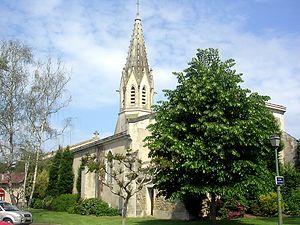
Eglise St Martin de Biscarrosse, dans le département français des Landes
Le département français des Landes compte 438 églises pour un total de 331 communes, soit une moyenne de 1,32 église par commune. La commune de Parleboscq, née de la réunion de sept paroisses, compte à elle seule sept églises.
L'église Saint-Martin se situe à Biscarrosse, dans le département français des Landes. Elle est une étape sur la voie de Soulac du chemin de Saint-Jacques-de-Compostelle.